Stuttgart–Horb railway

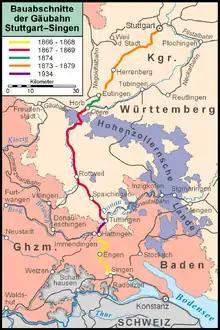
Overview of the construction history of the Gäubahn

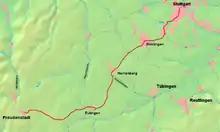
The Gäubahn between Stuttgart and Freudenstadt

Württemberg completed the section from Eutingen to connect to the Upper Neckar Railway ("Obere Neckarbahn") in Horb on 1 June 1874. However, the aim was not to connect Horb via the Gäu and Böblingen to Stuttgart. Rather, the Royal Württemberg State Railways established the Nagold Valley Railway, a connection between Pforzheim and Horb, the completion of which made Horb a railway junction in 1874. However, the Royal Württemberg State Railways initially did not attempt to build a much shorter direct connection from Stuttgart to Horb because the gradients seemed too difficult to overcome.